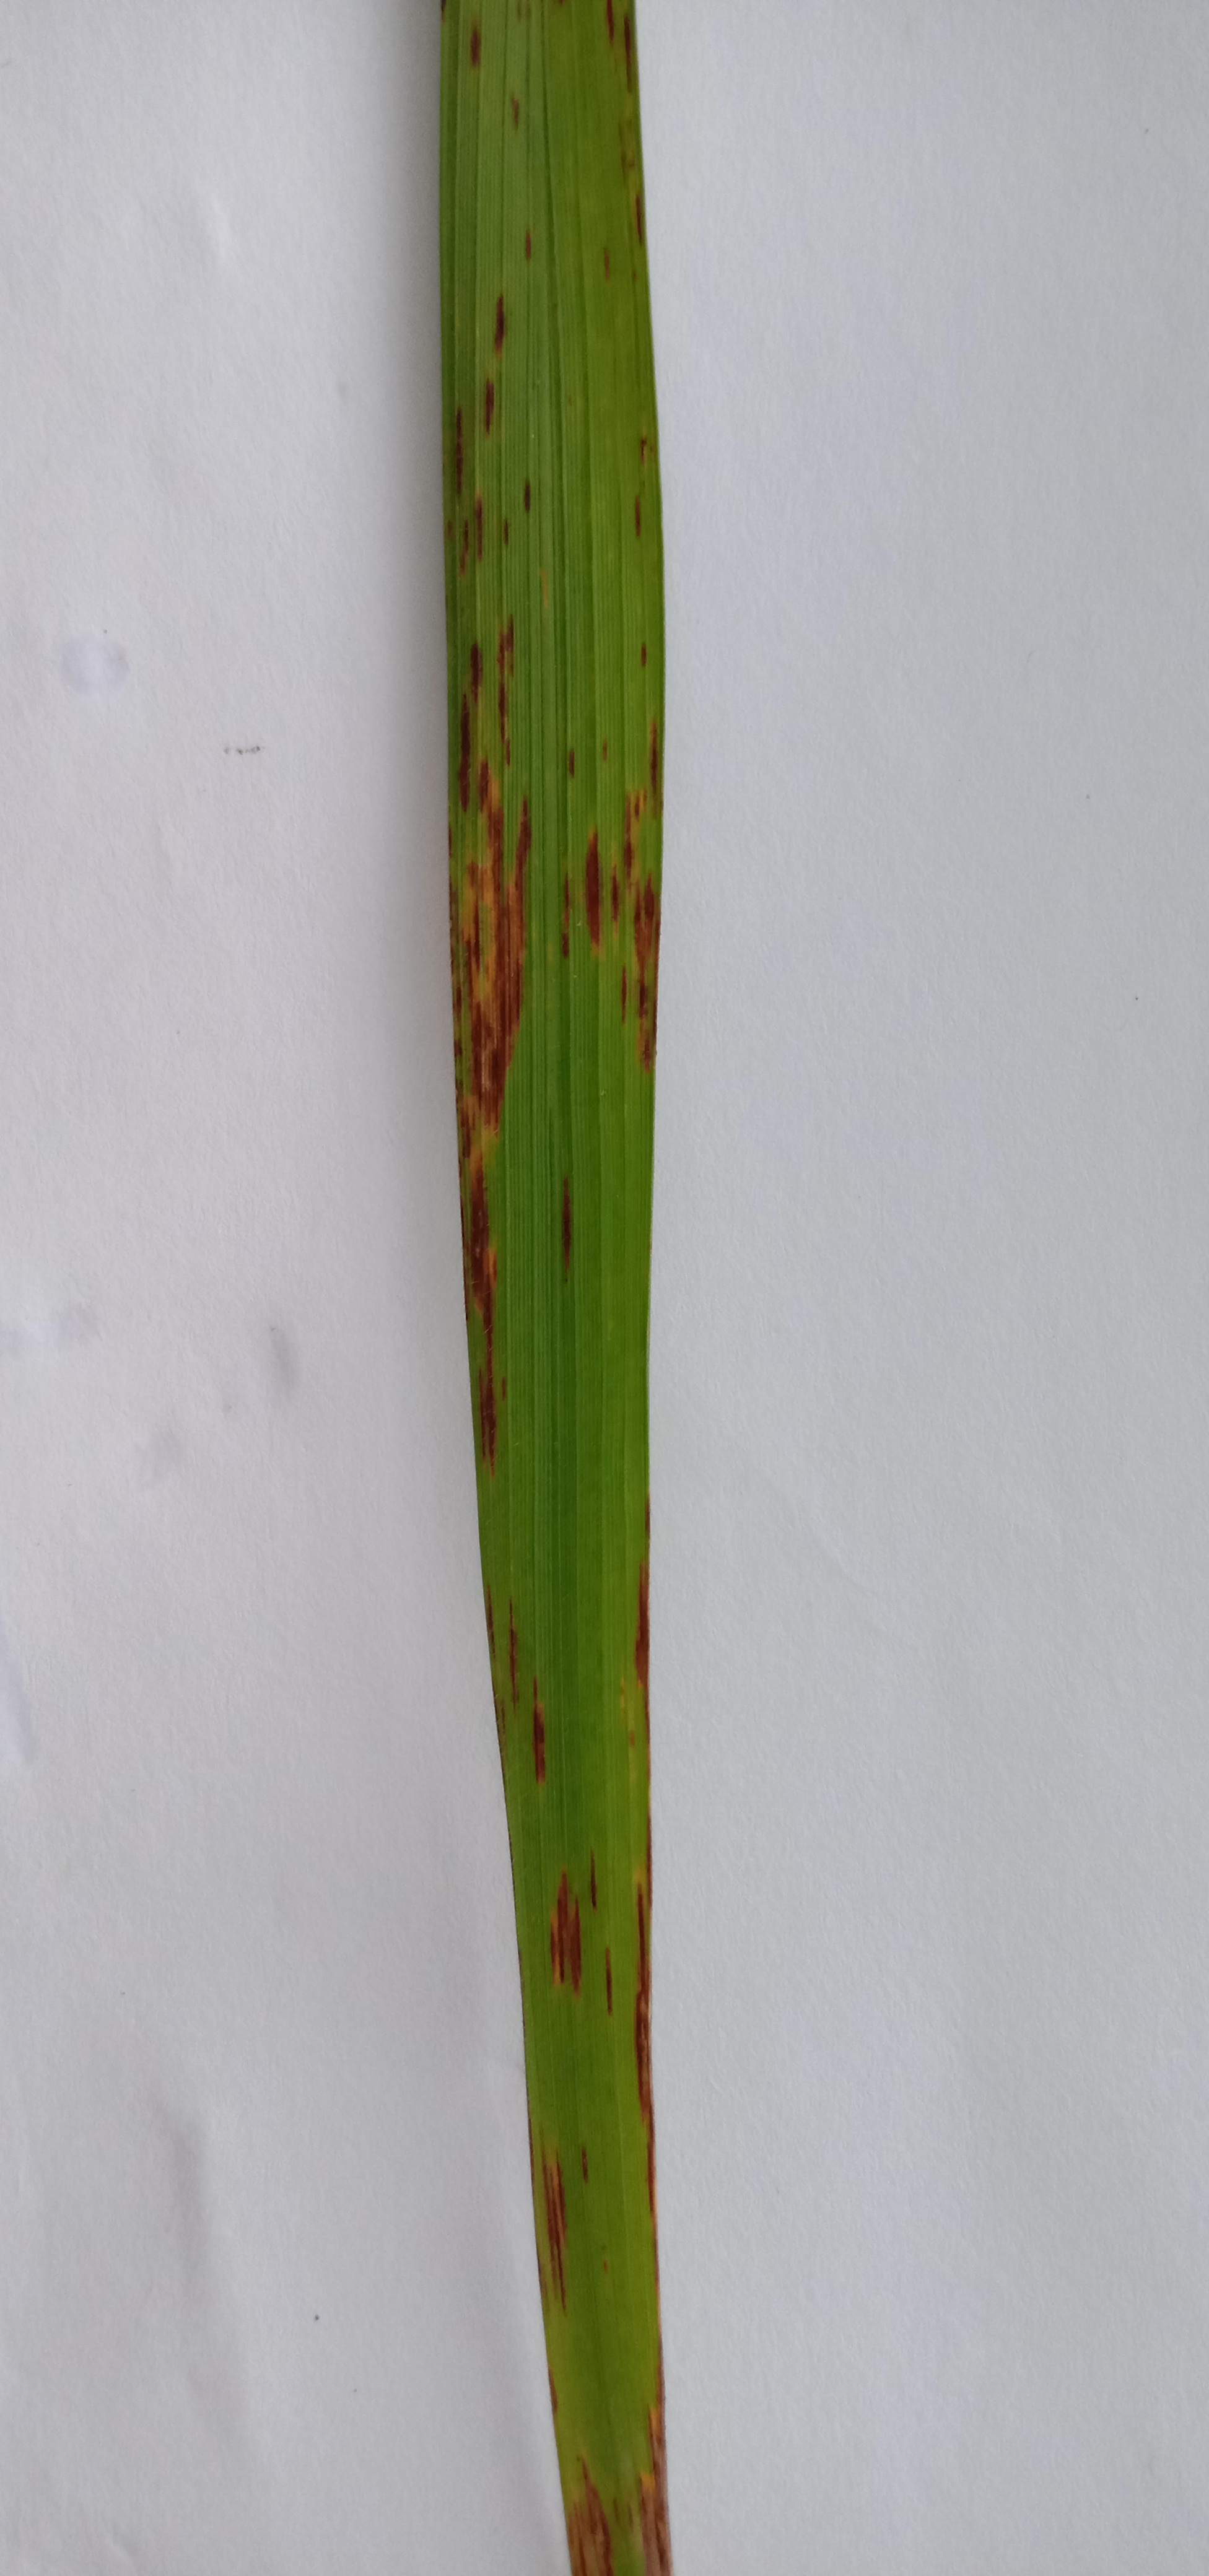
Label: Rice___Leaf_Blast